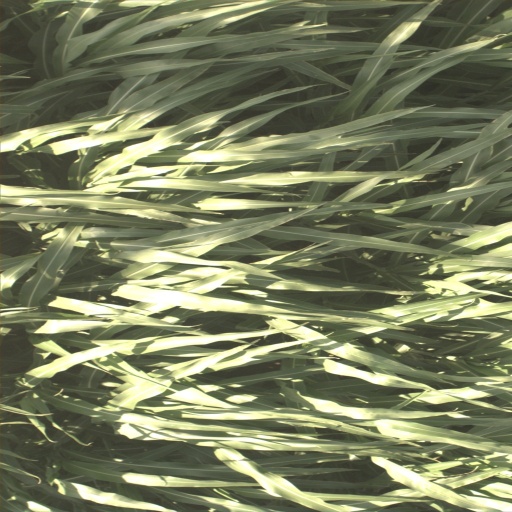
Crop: sorghum